Canada Day

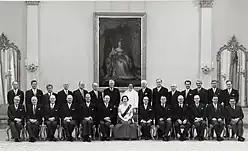
Elizabeth II, Queen of Canada, with her cabinet, including Prime Minister Lester B. Pearson, in the ballroom of Rideau Hall, Ottawa, on Dominion Day, 1967, the centennial of Confederation

Canada's centennial in 1967 is often seen as an important milestone in the history of Canadian nationalism and in Canada's maturing as a distinct, independent country, after which Dominion Day became more popular with average Canadians. Into the late 1960s, nationally televised, multi-cultural concerts held in Ottawa were added and the fête became known as "Festival Canada". After 1980, the Canadian government began to promote celebrating Dominion Day beyond the national capital, giving grants and aid to cities across the country to help fund local activities.